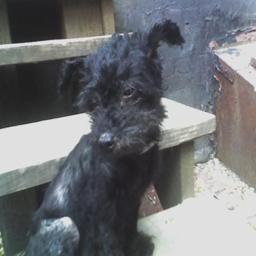
Animal: dogs